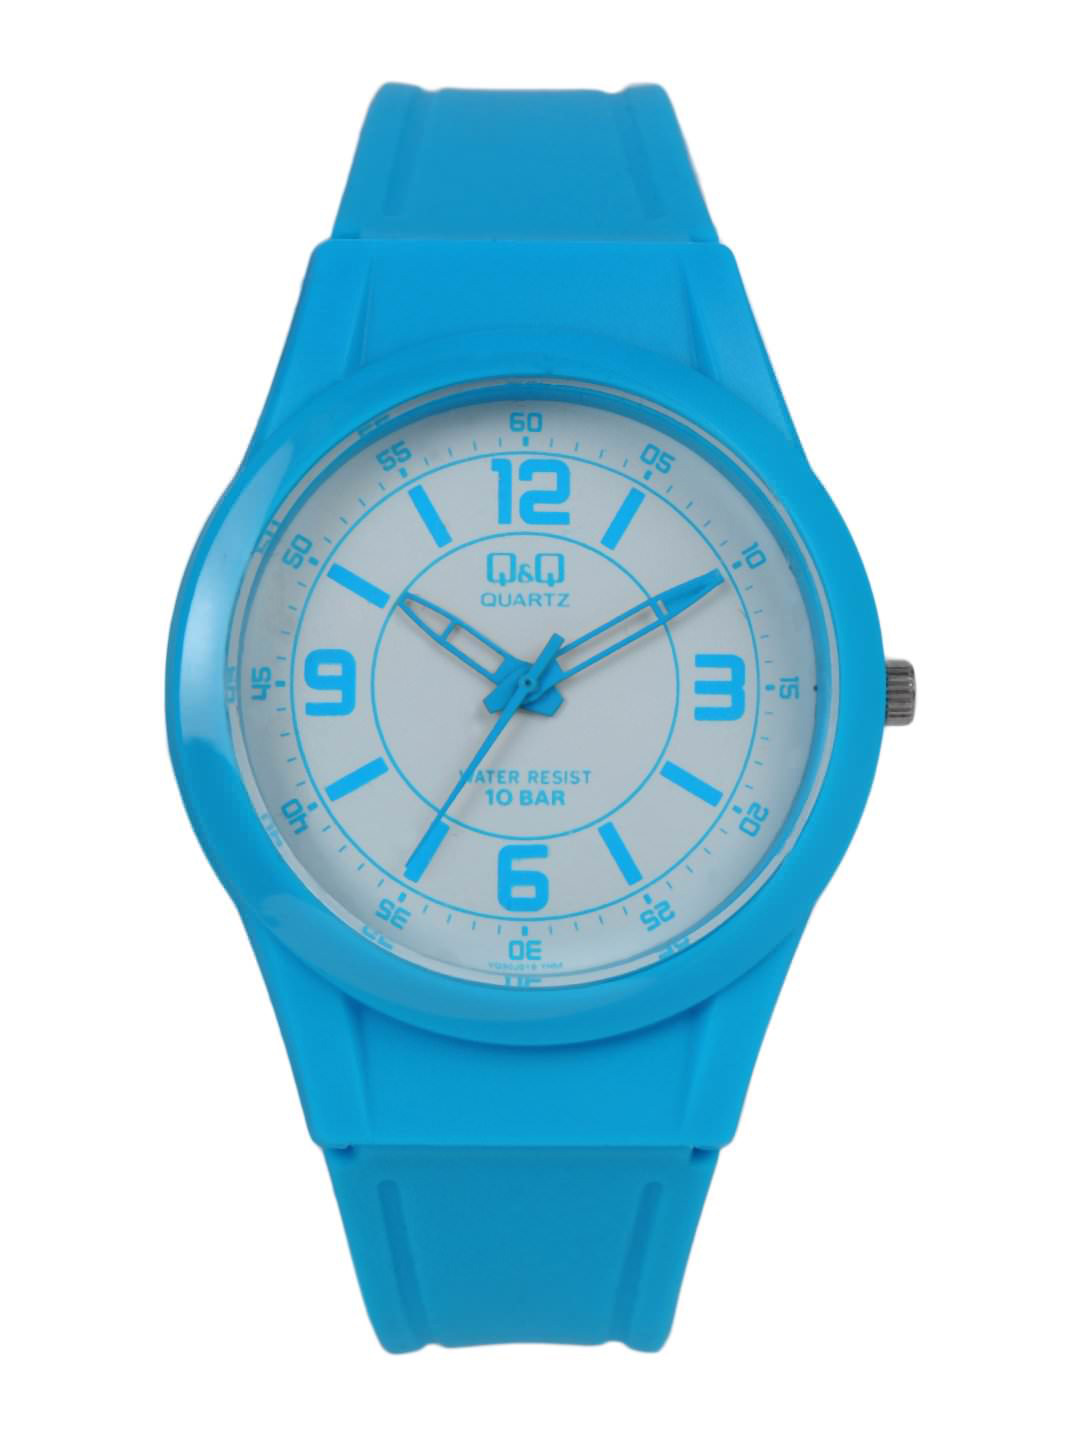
Q&Q Women White Dial Watch
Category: Accessories / Watches / Watches
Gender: Women
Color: White
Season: Winter 2016
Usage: Casual